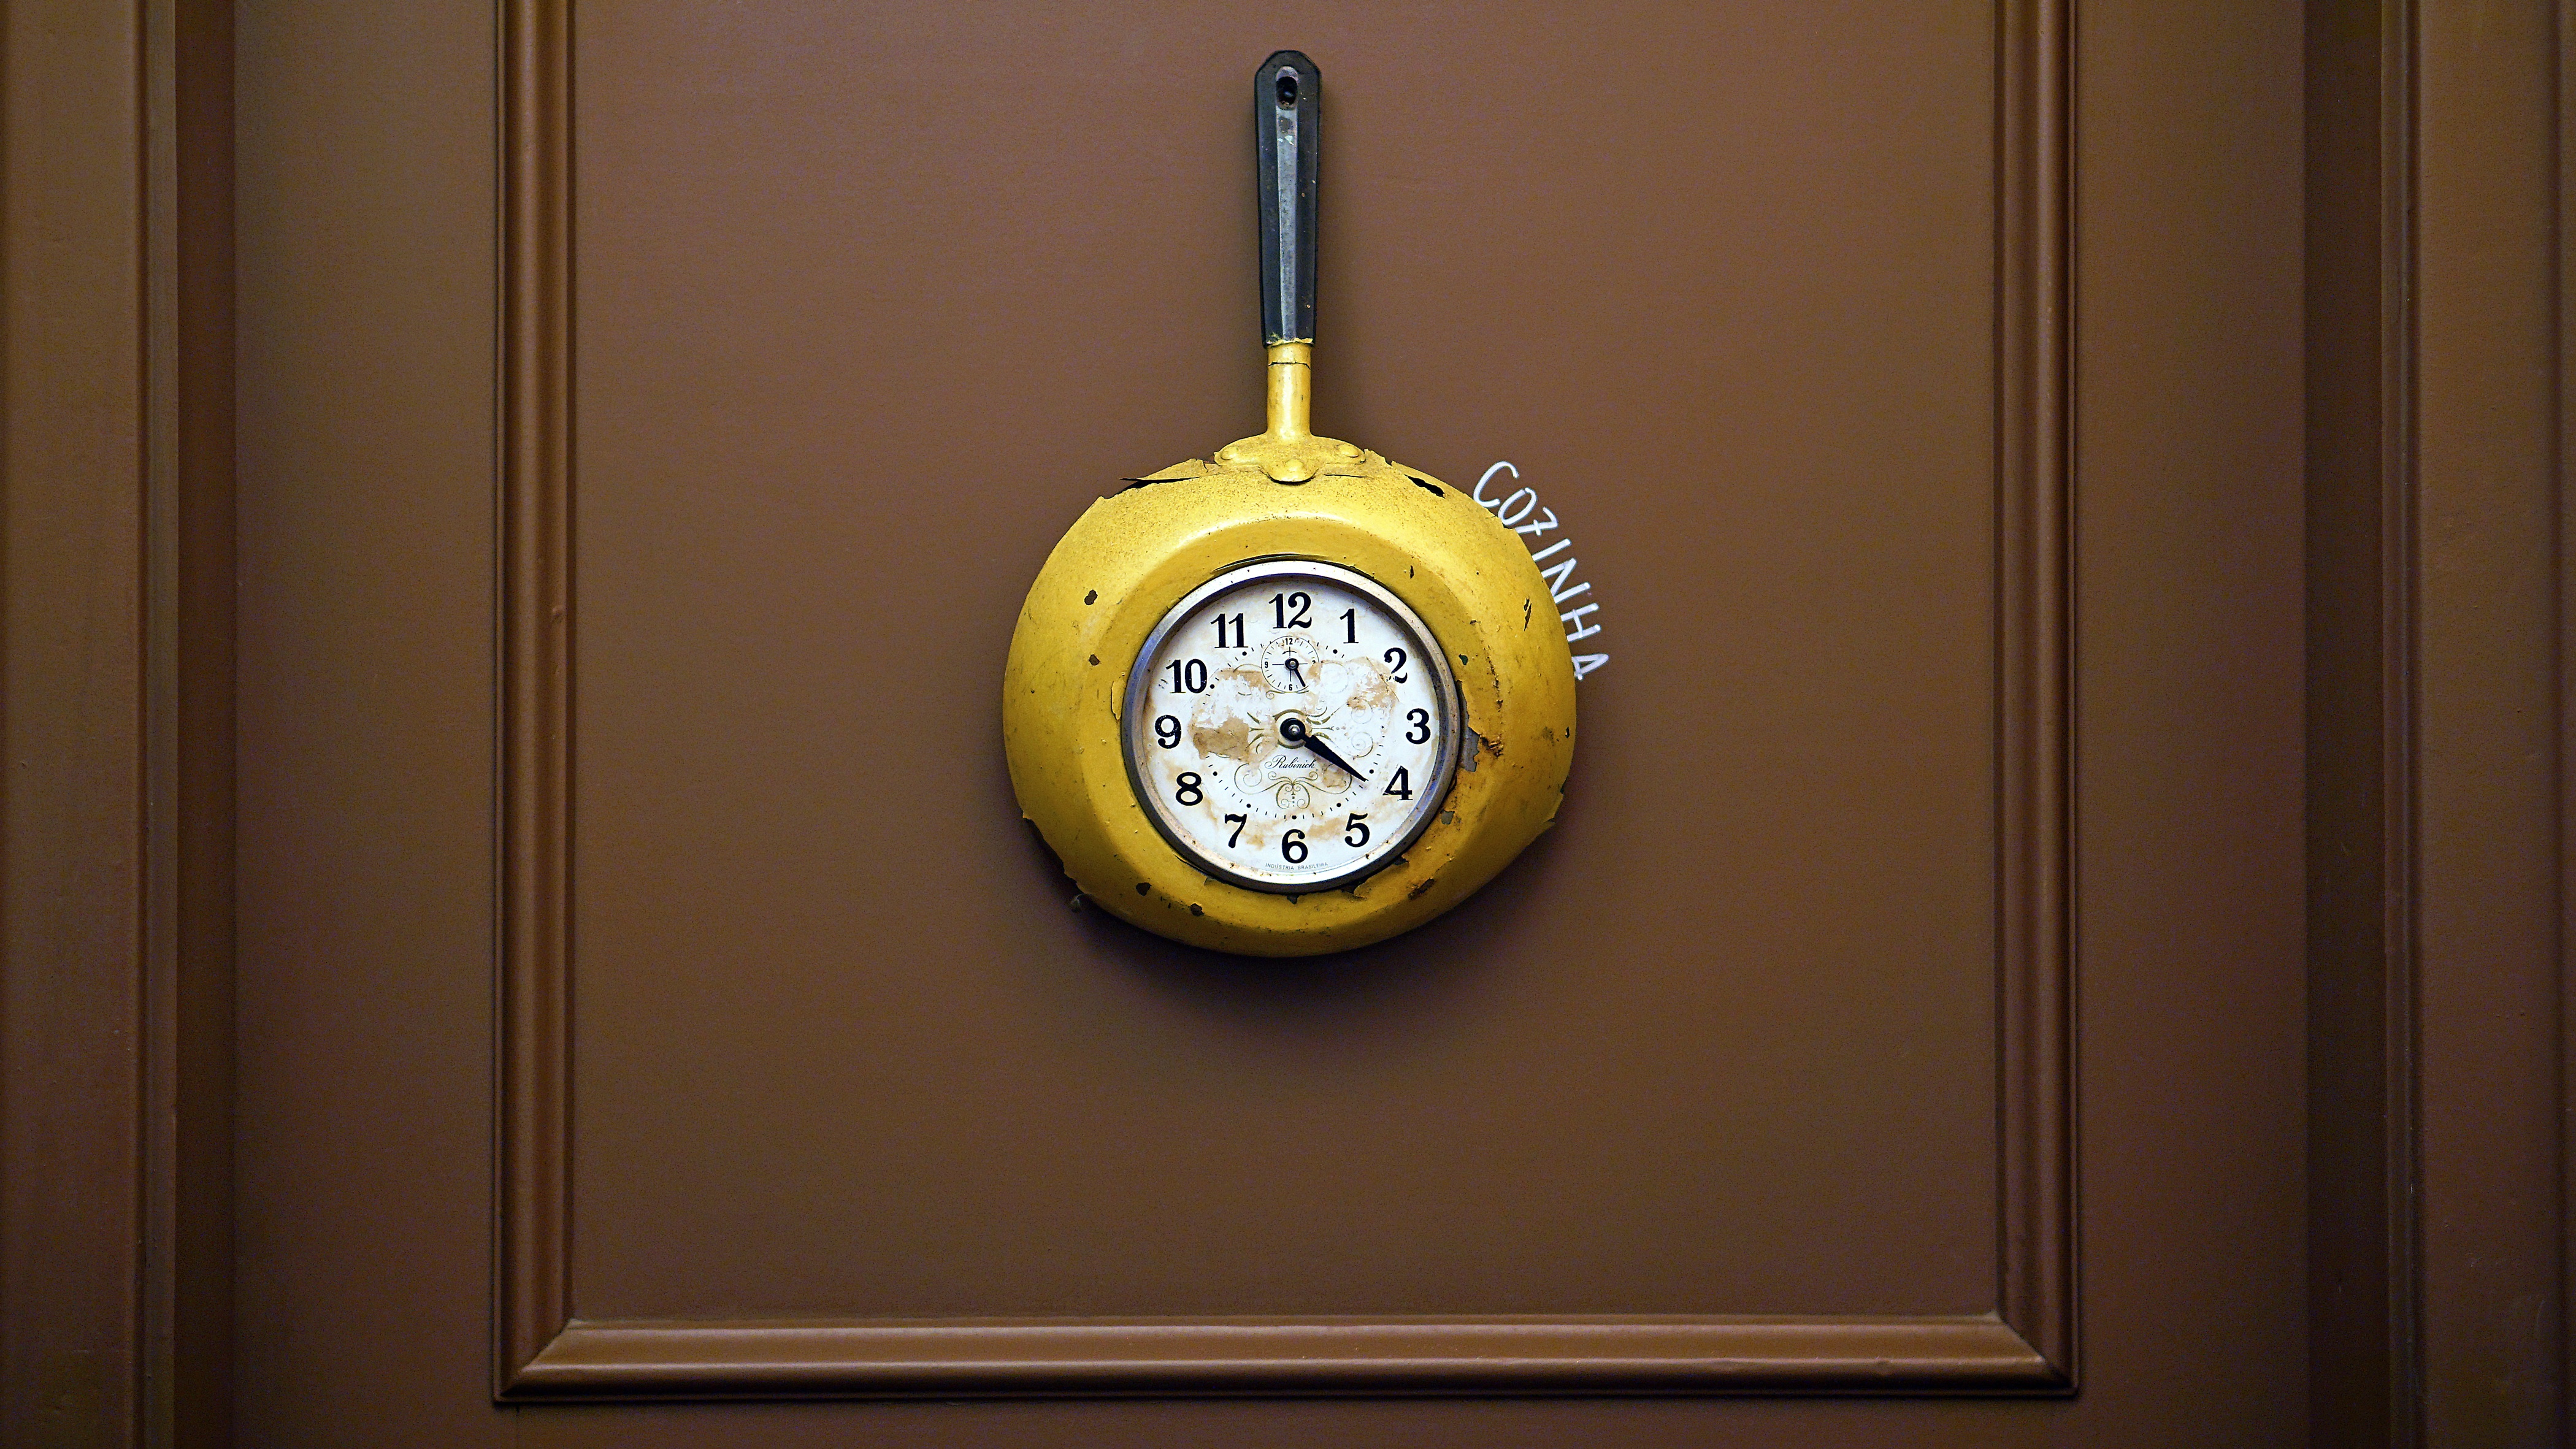
wood, window, yellow, lighting, circle, shape